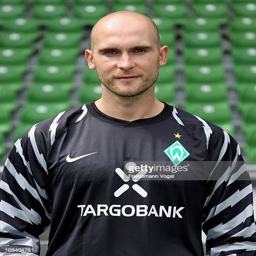
drummer poses during the team presentation at the stadium